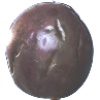
Label: passion_fruit